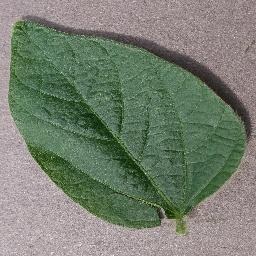
Label: Soybean___healthy